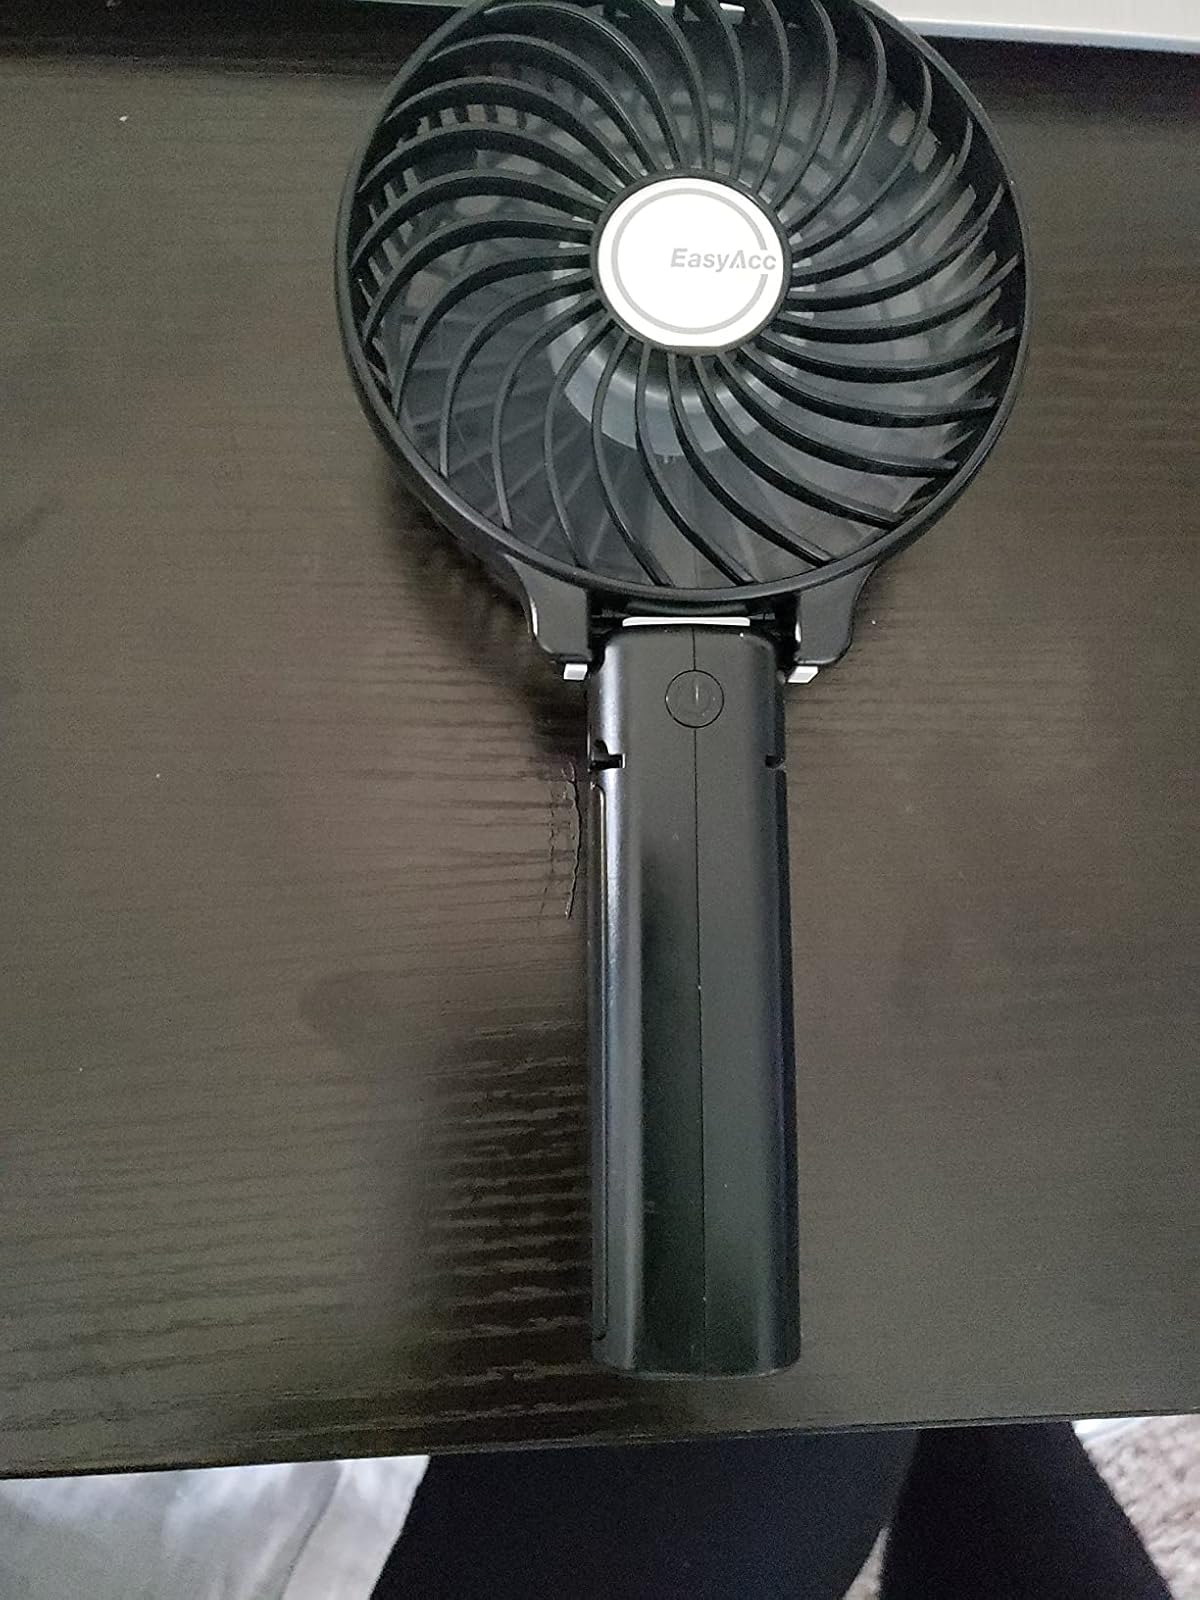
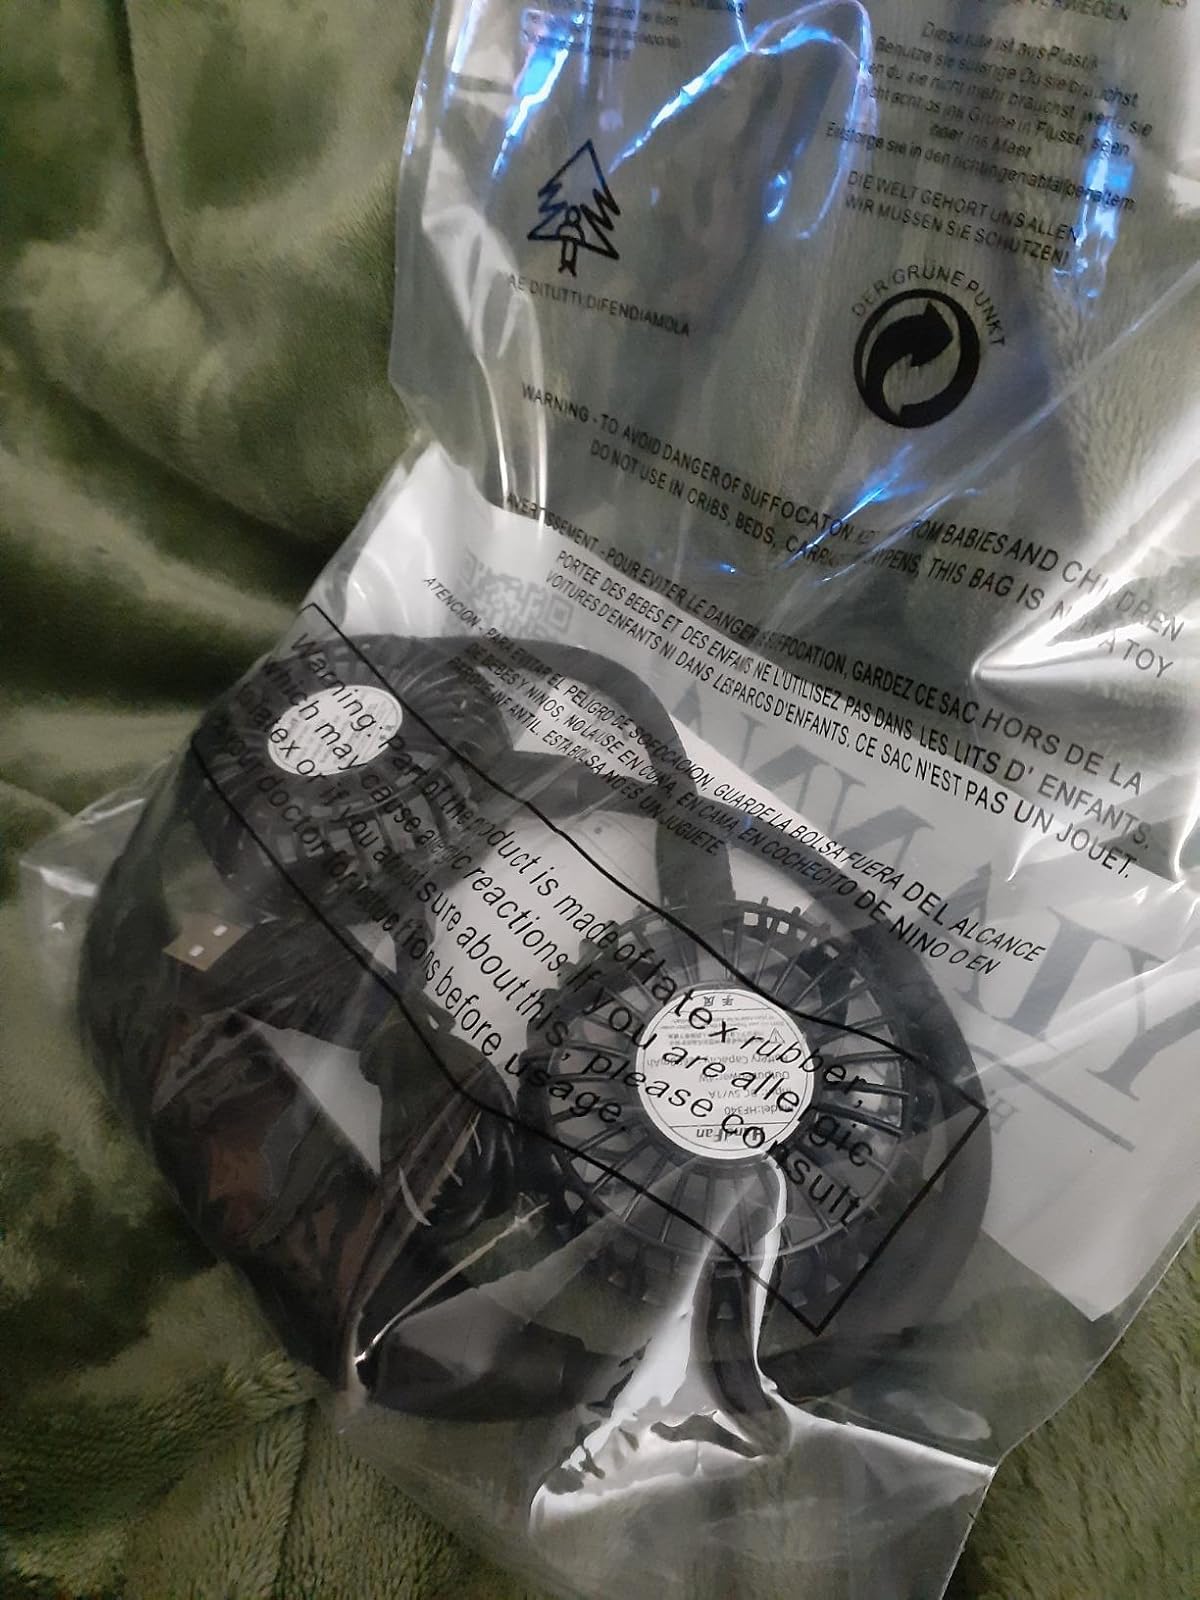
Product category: fan
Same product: no